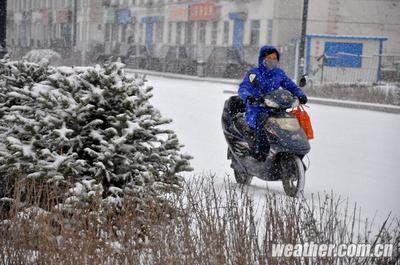
Weather: snow or frosty